The Boulders (Greencastle, Indiana)

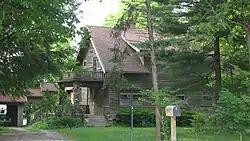
The Boulders, May 2011

The Boulders, also known as the James Orville and Adelene Buston Cammack House, is a historic home located at Greencastle, Putnam County, Indiana. It was built in 1910, and is a -story, American Craftsman style wood frame bungalow. It is sheathed in stained cypress clapboards and sits on a concrete foundation with a veneer of glacial stones. Stones were also used to face the porch piers. Additions were made to the house in 1988–1989. Also on the property is the contributing landscape.